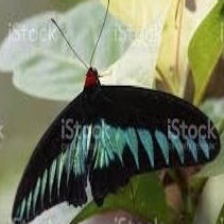
Species: BROOKES BIRDWING